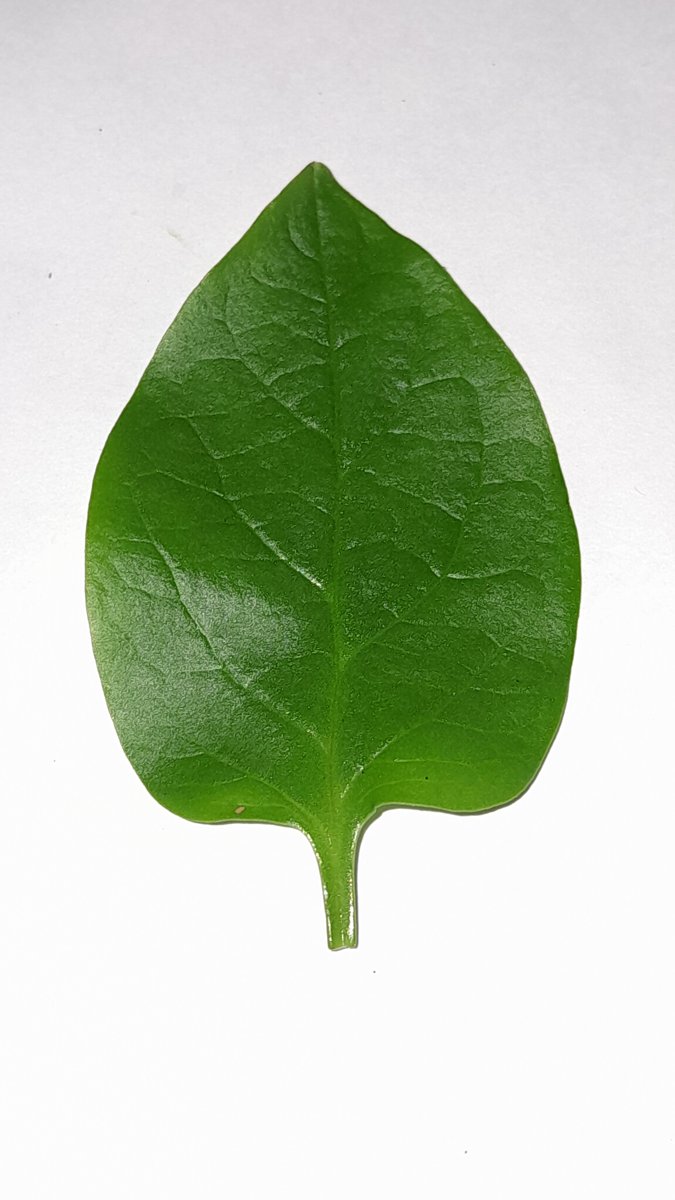
Label: Healthy-Leaf